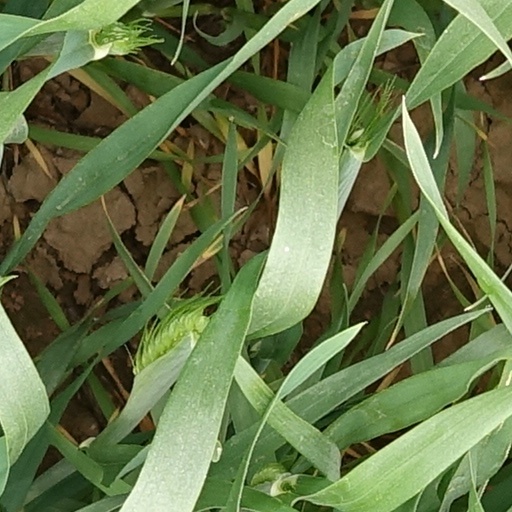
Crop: wheat